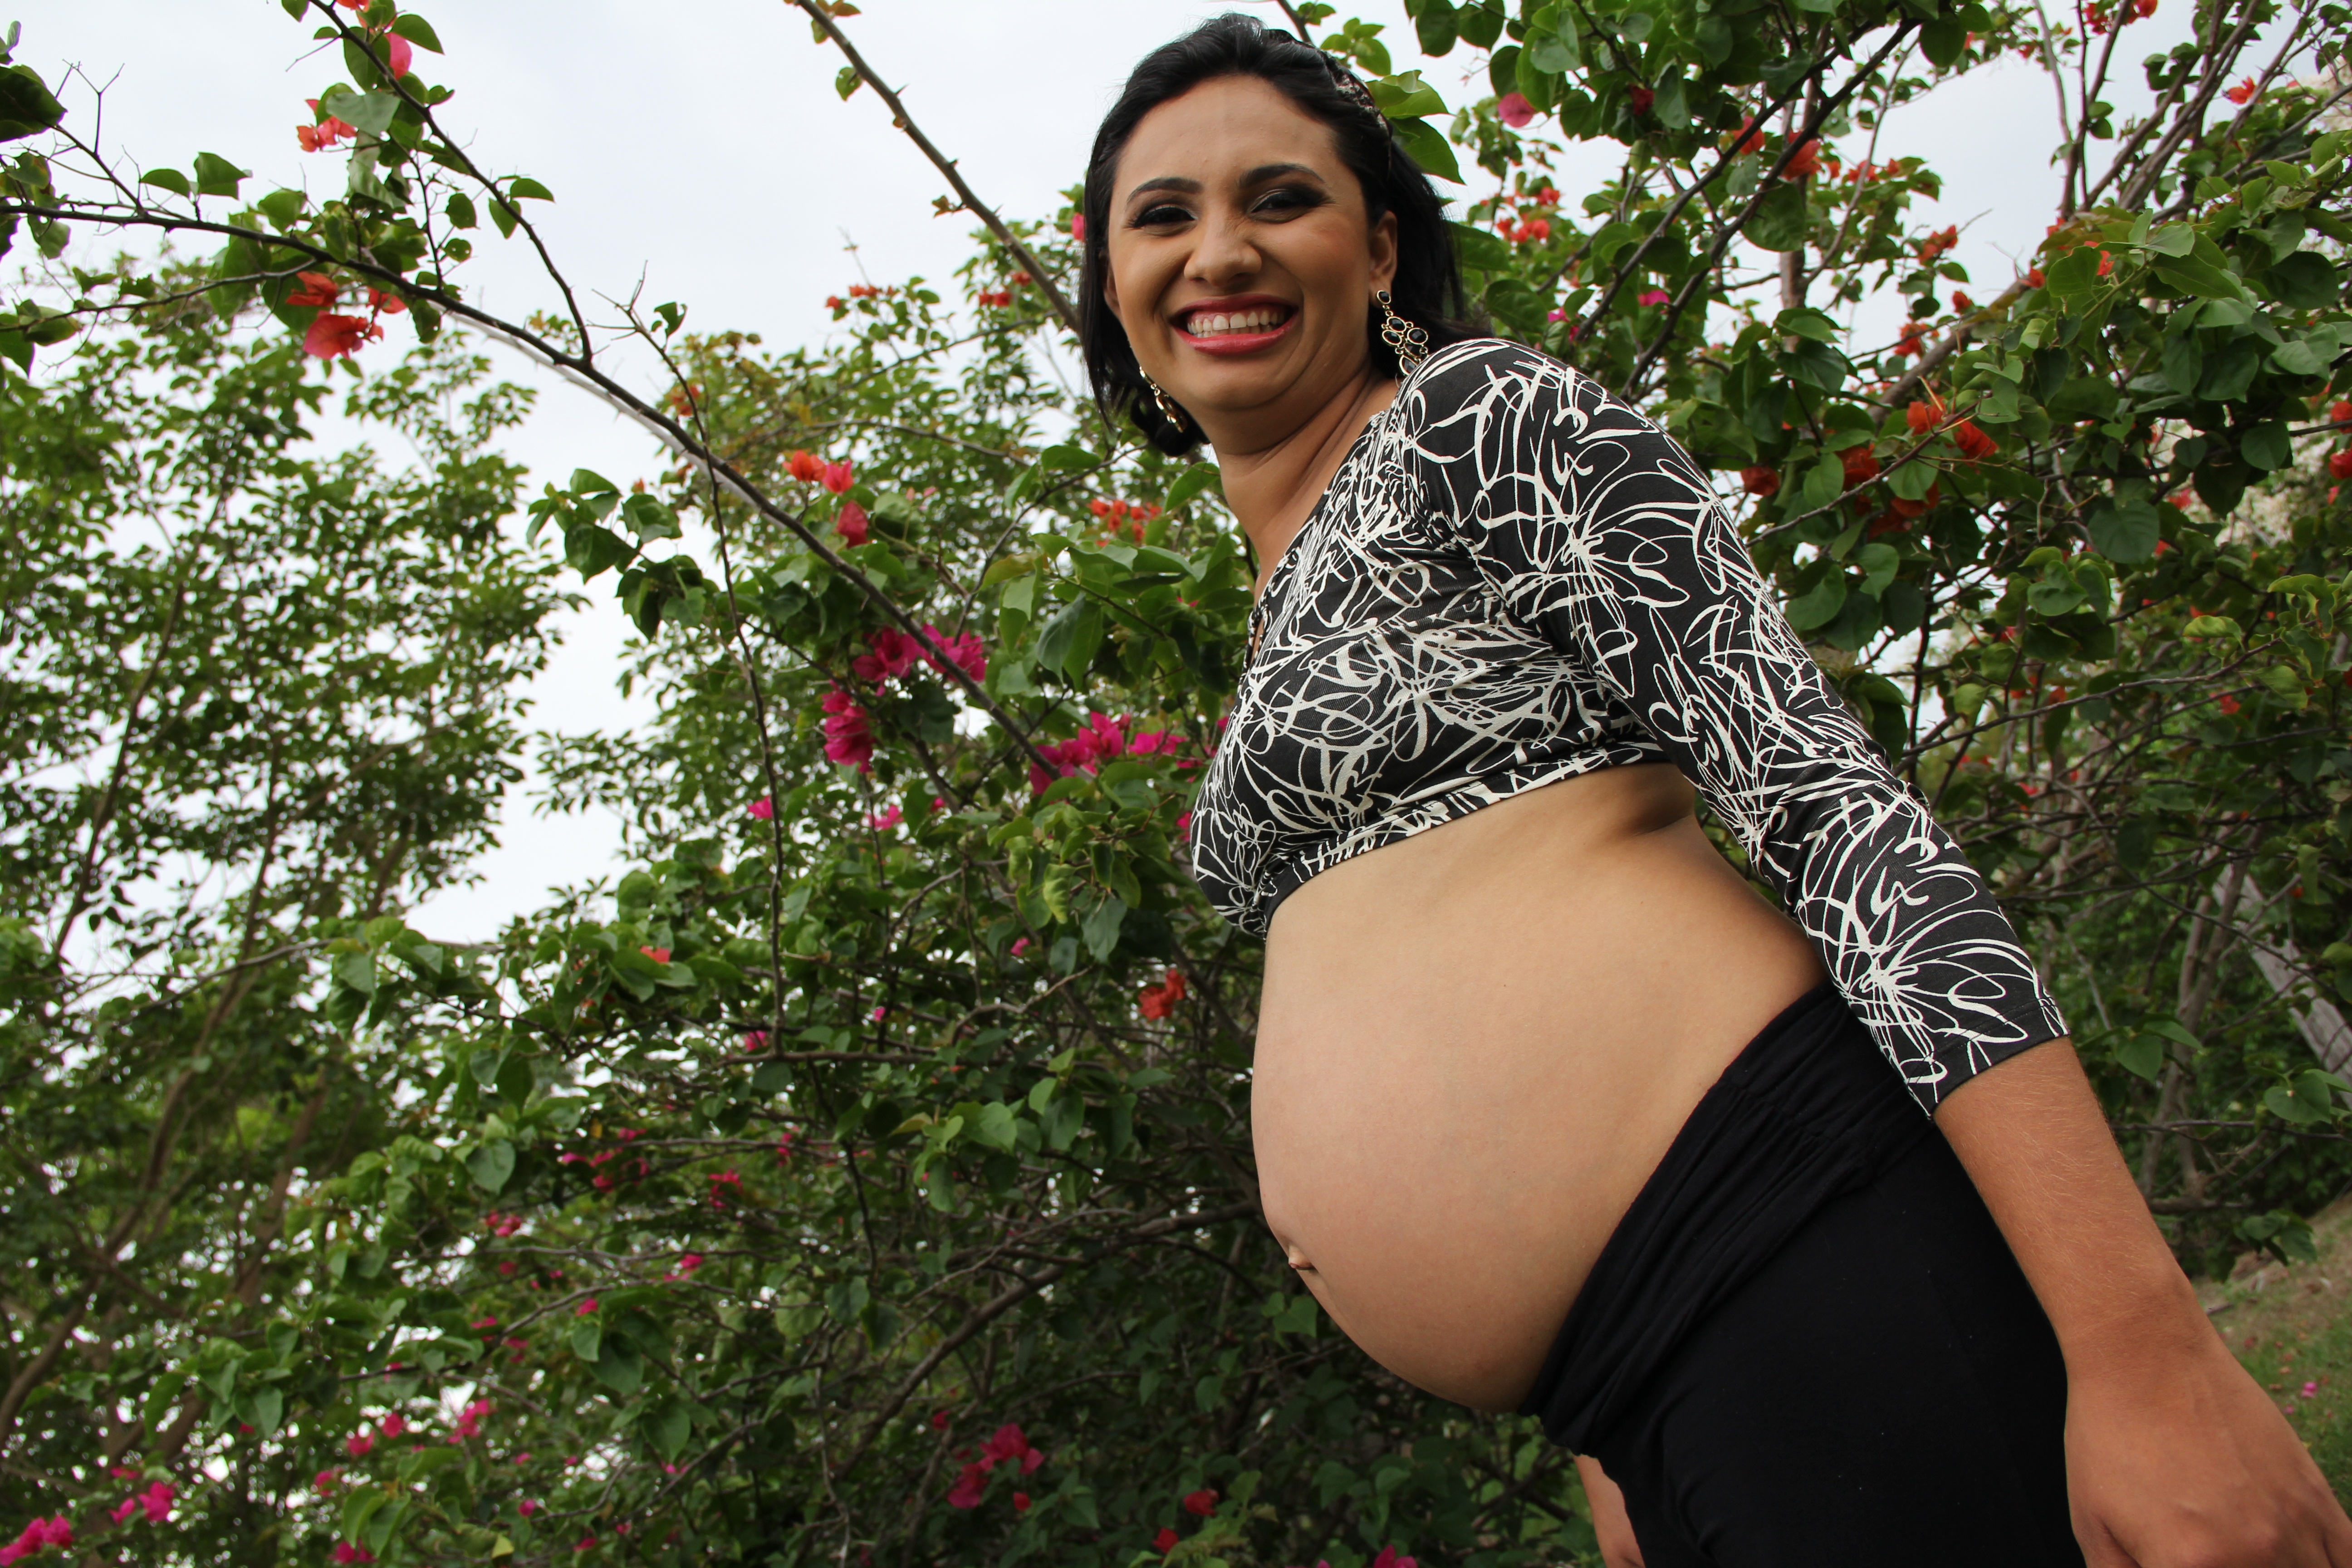
tree, nature, grass, plant, girl, flower, trunk, leg, model, spring, green, fashion, clothing, lady, pregnancy, human body, dress, shrub, pregnant, belly, beauty, abdomen, photo shoot, pregnant woman, new life, waiting for baby, future mother, expecting a baby